Clock Tower (Iquique)

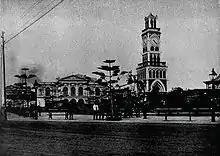
Plaza Arturo Prat in 1901.

Its construction was approved by the mayor Benigno Posada and the Government of the City Council on 14 December 1877, to replace the clock of the church, which had been destroyed by fire in 1873.